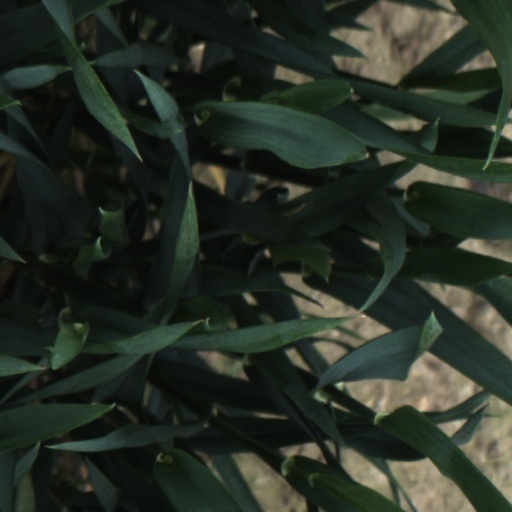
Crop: wheat